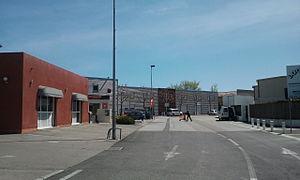
Entrée de la zone artisanale de Saint-Nazaire (Pyrénées-Orientales)
Saint-Nazaire est une commune française, située dans le département des Pyrénées-Orientales en région Occitanie. Ses habitants sont appelés les Nazairiens.